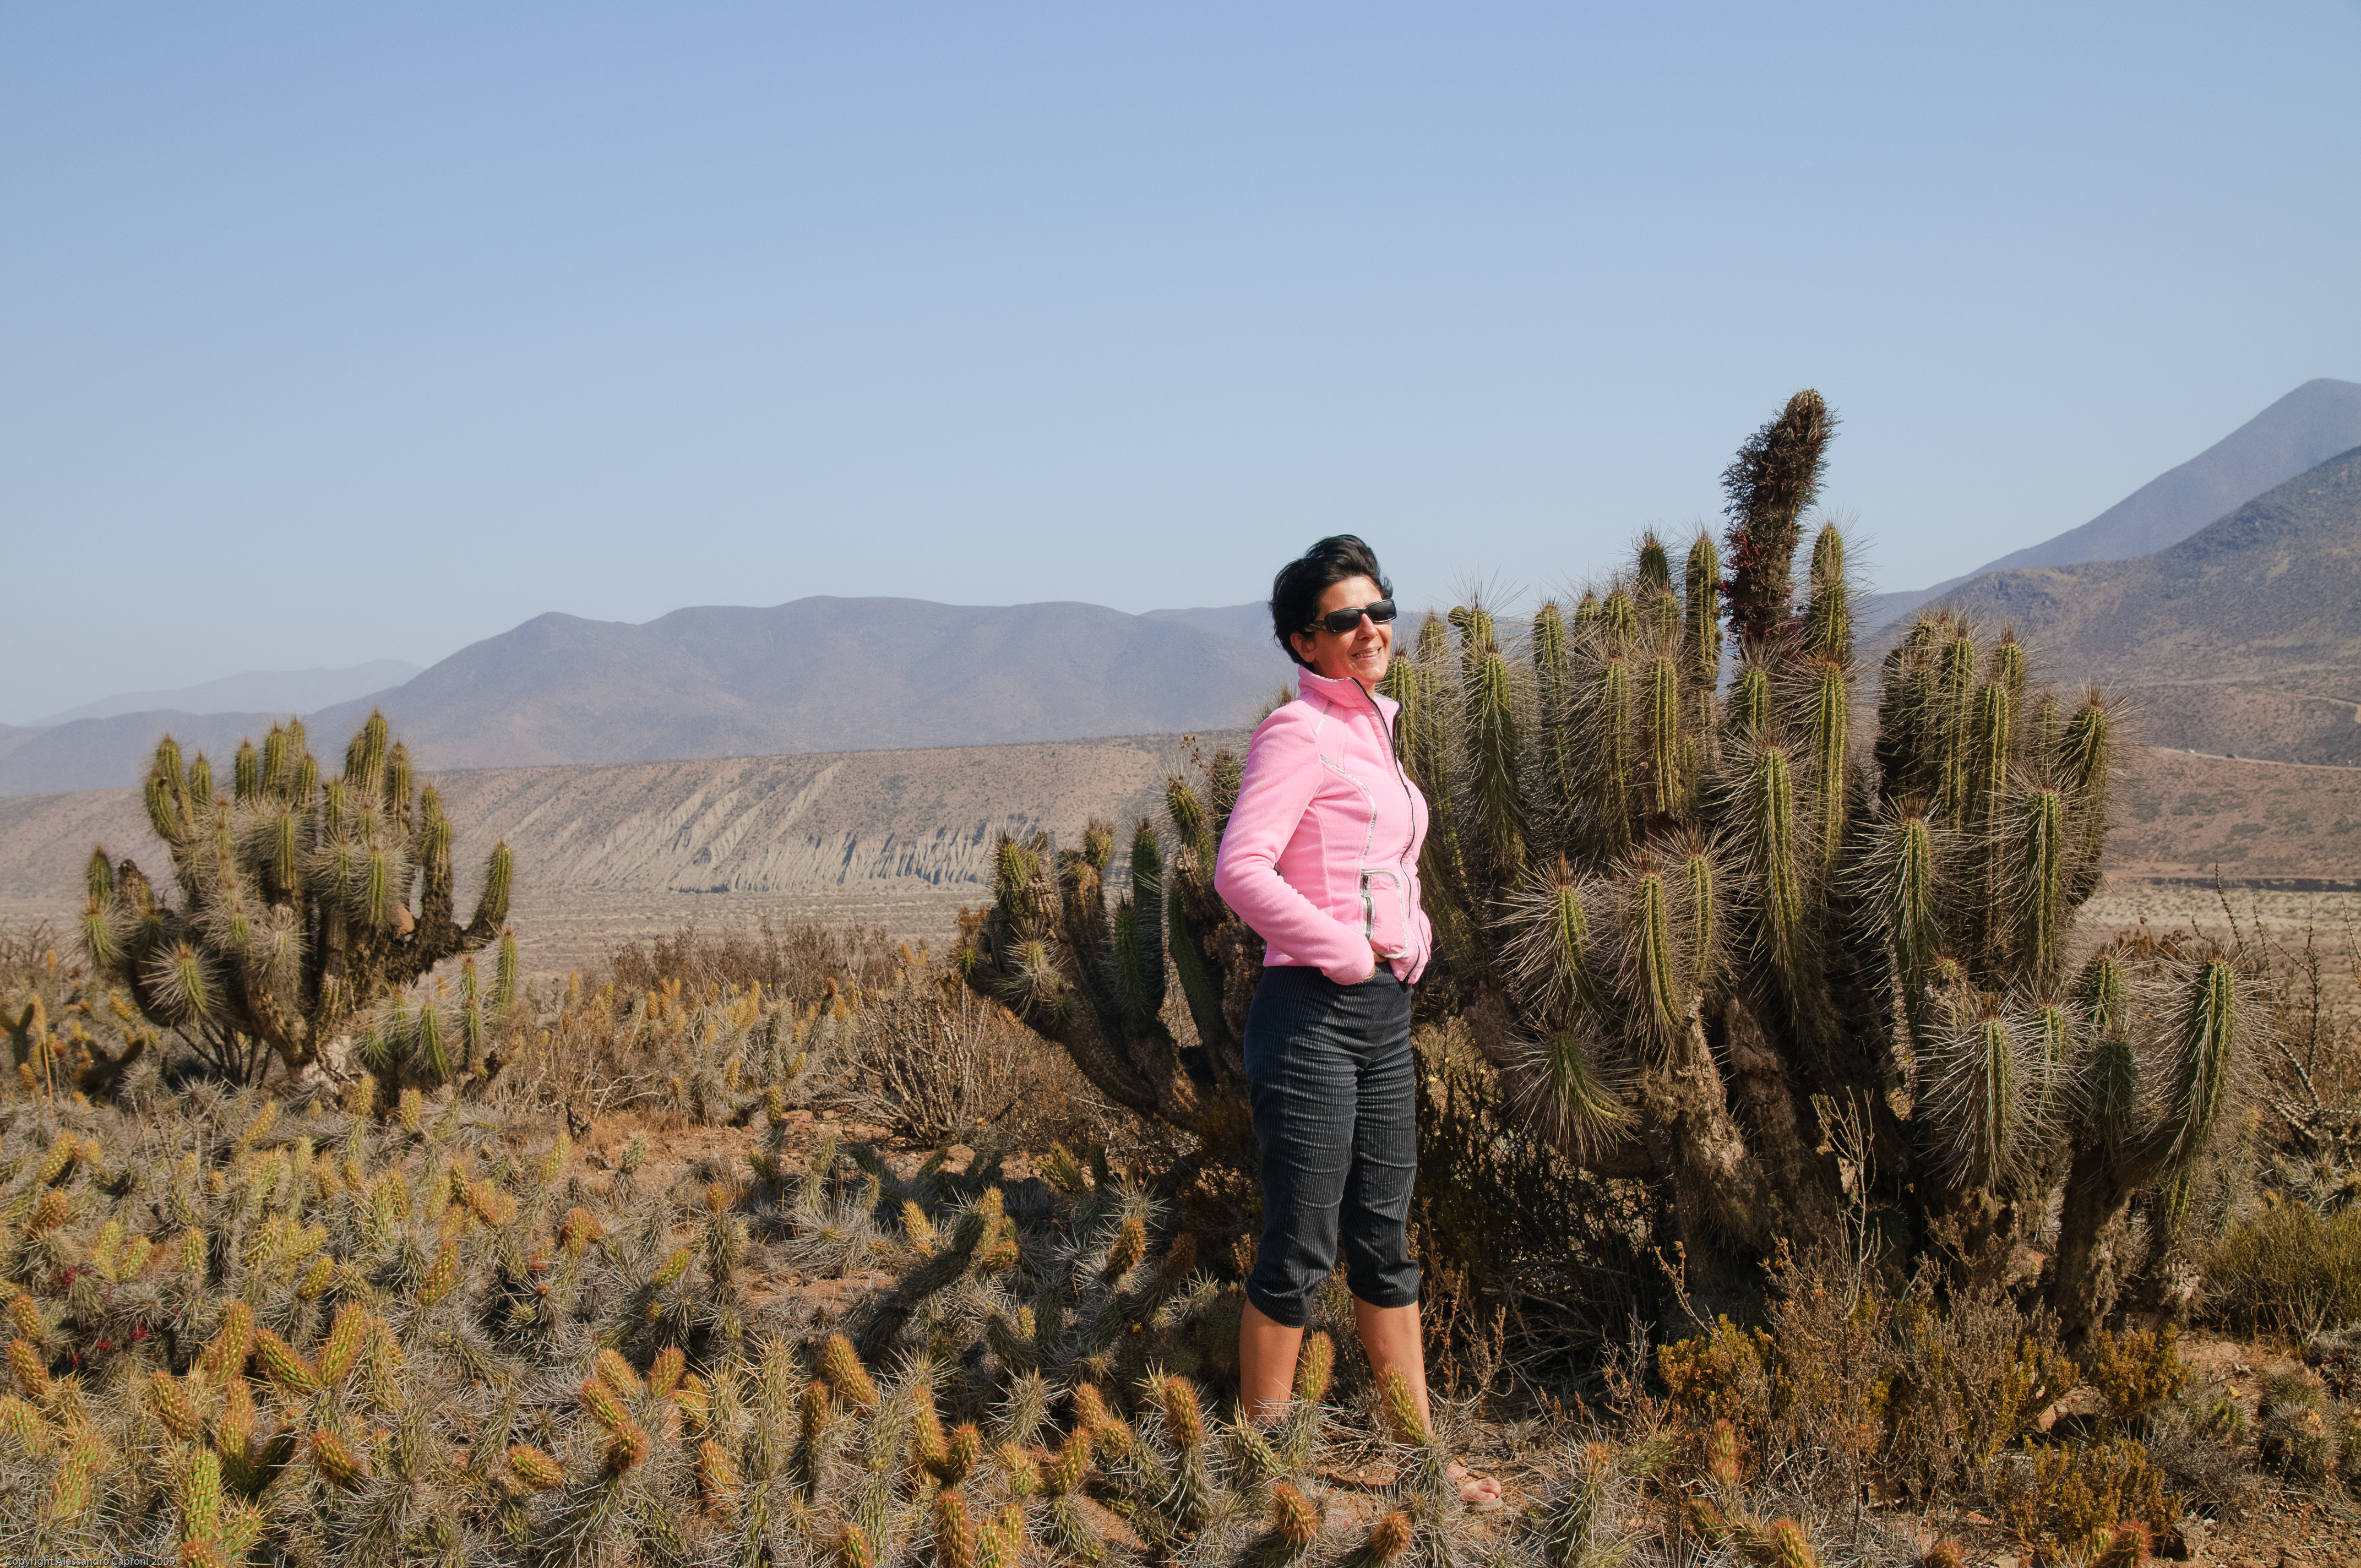
wilderness, walking, mountain, hiking, trail, prairie, lake, adventure, nikon, ridge, summit, chile, geology, sports, ecosystem, laserena, d300, natural environment, mountainous landforms